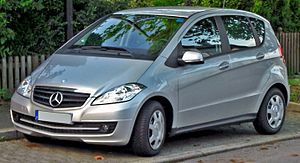
Mercedes-Benz A-klasse
Mercedes-Benz W169
Mercedes-Benz A-klassen er den mindste modelserie fra den tyske bilfabrikant Mercedes-Benz. Den første generation kom på markedet i 1997, og de følgende generationer kom i 2004 og 2012.